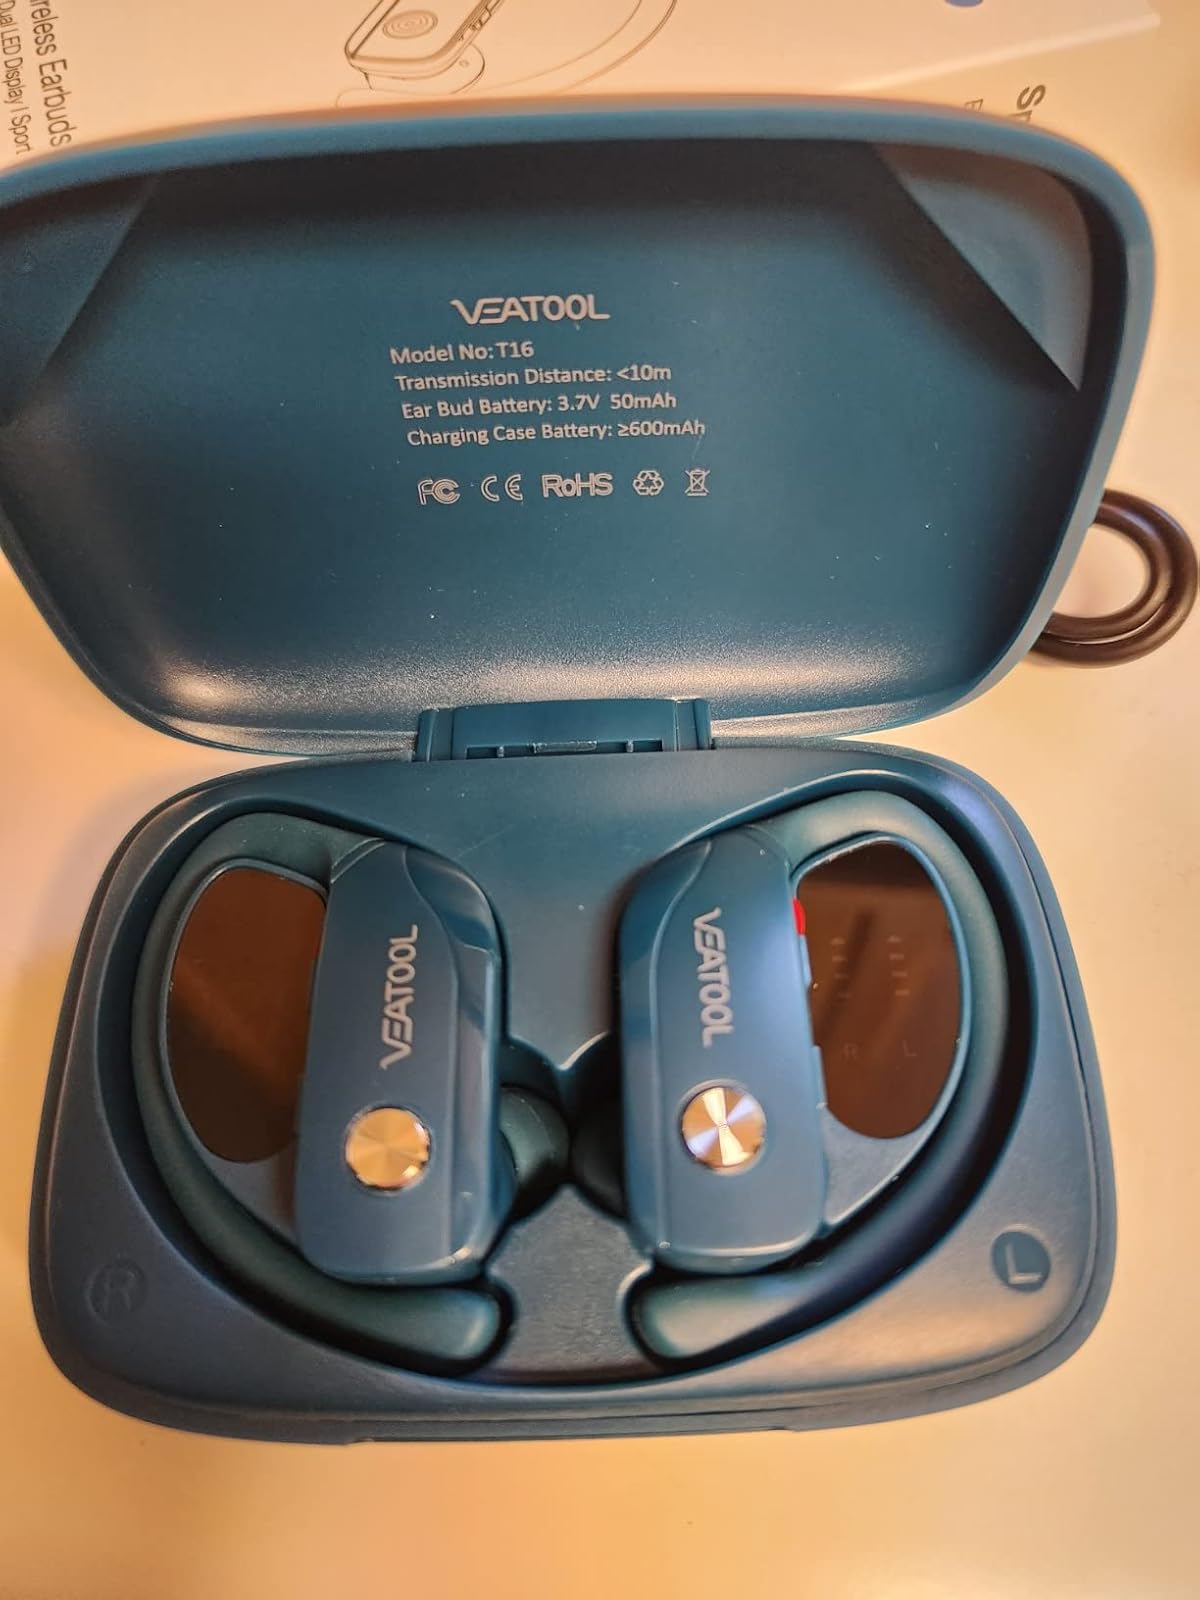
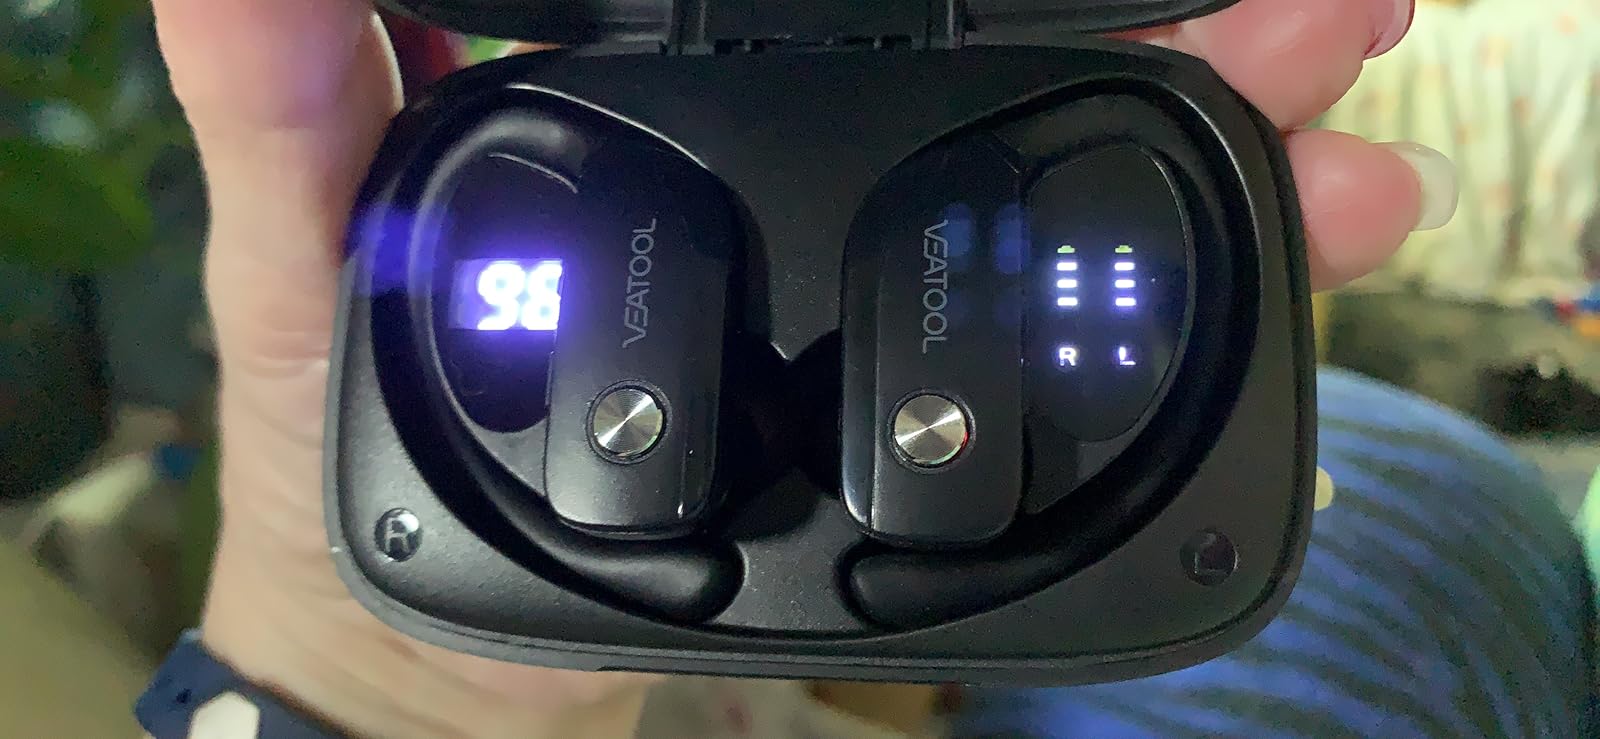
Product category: earbuds
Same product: no